Question: Please indicate a possible affordance area of the chair that can be used for sitting on
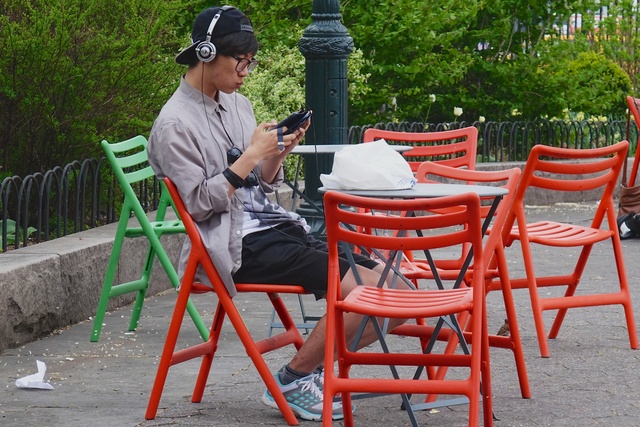
Answer: [347.5, 281.5, 465.5, 319.5]